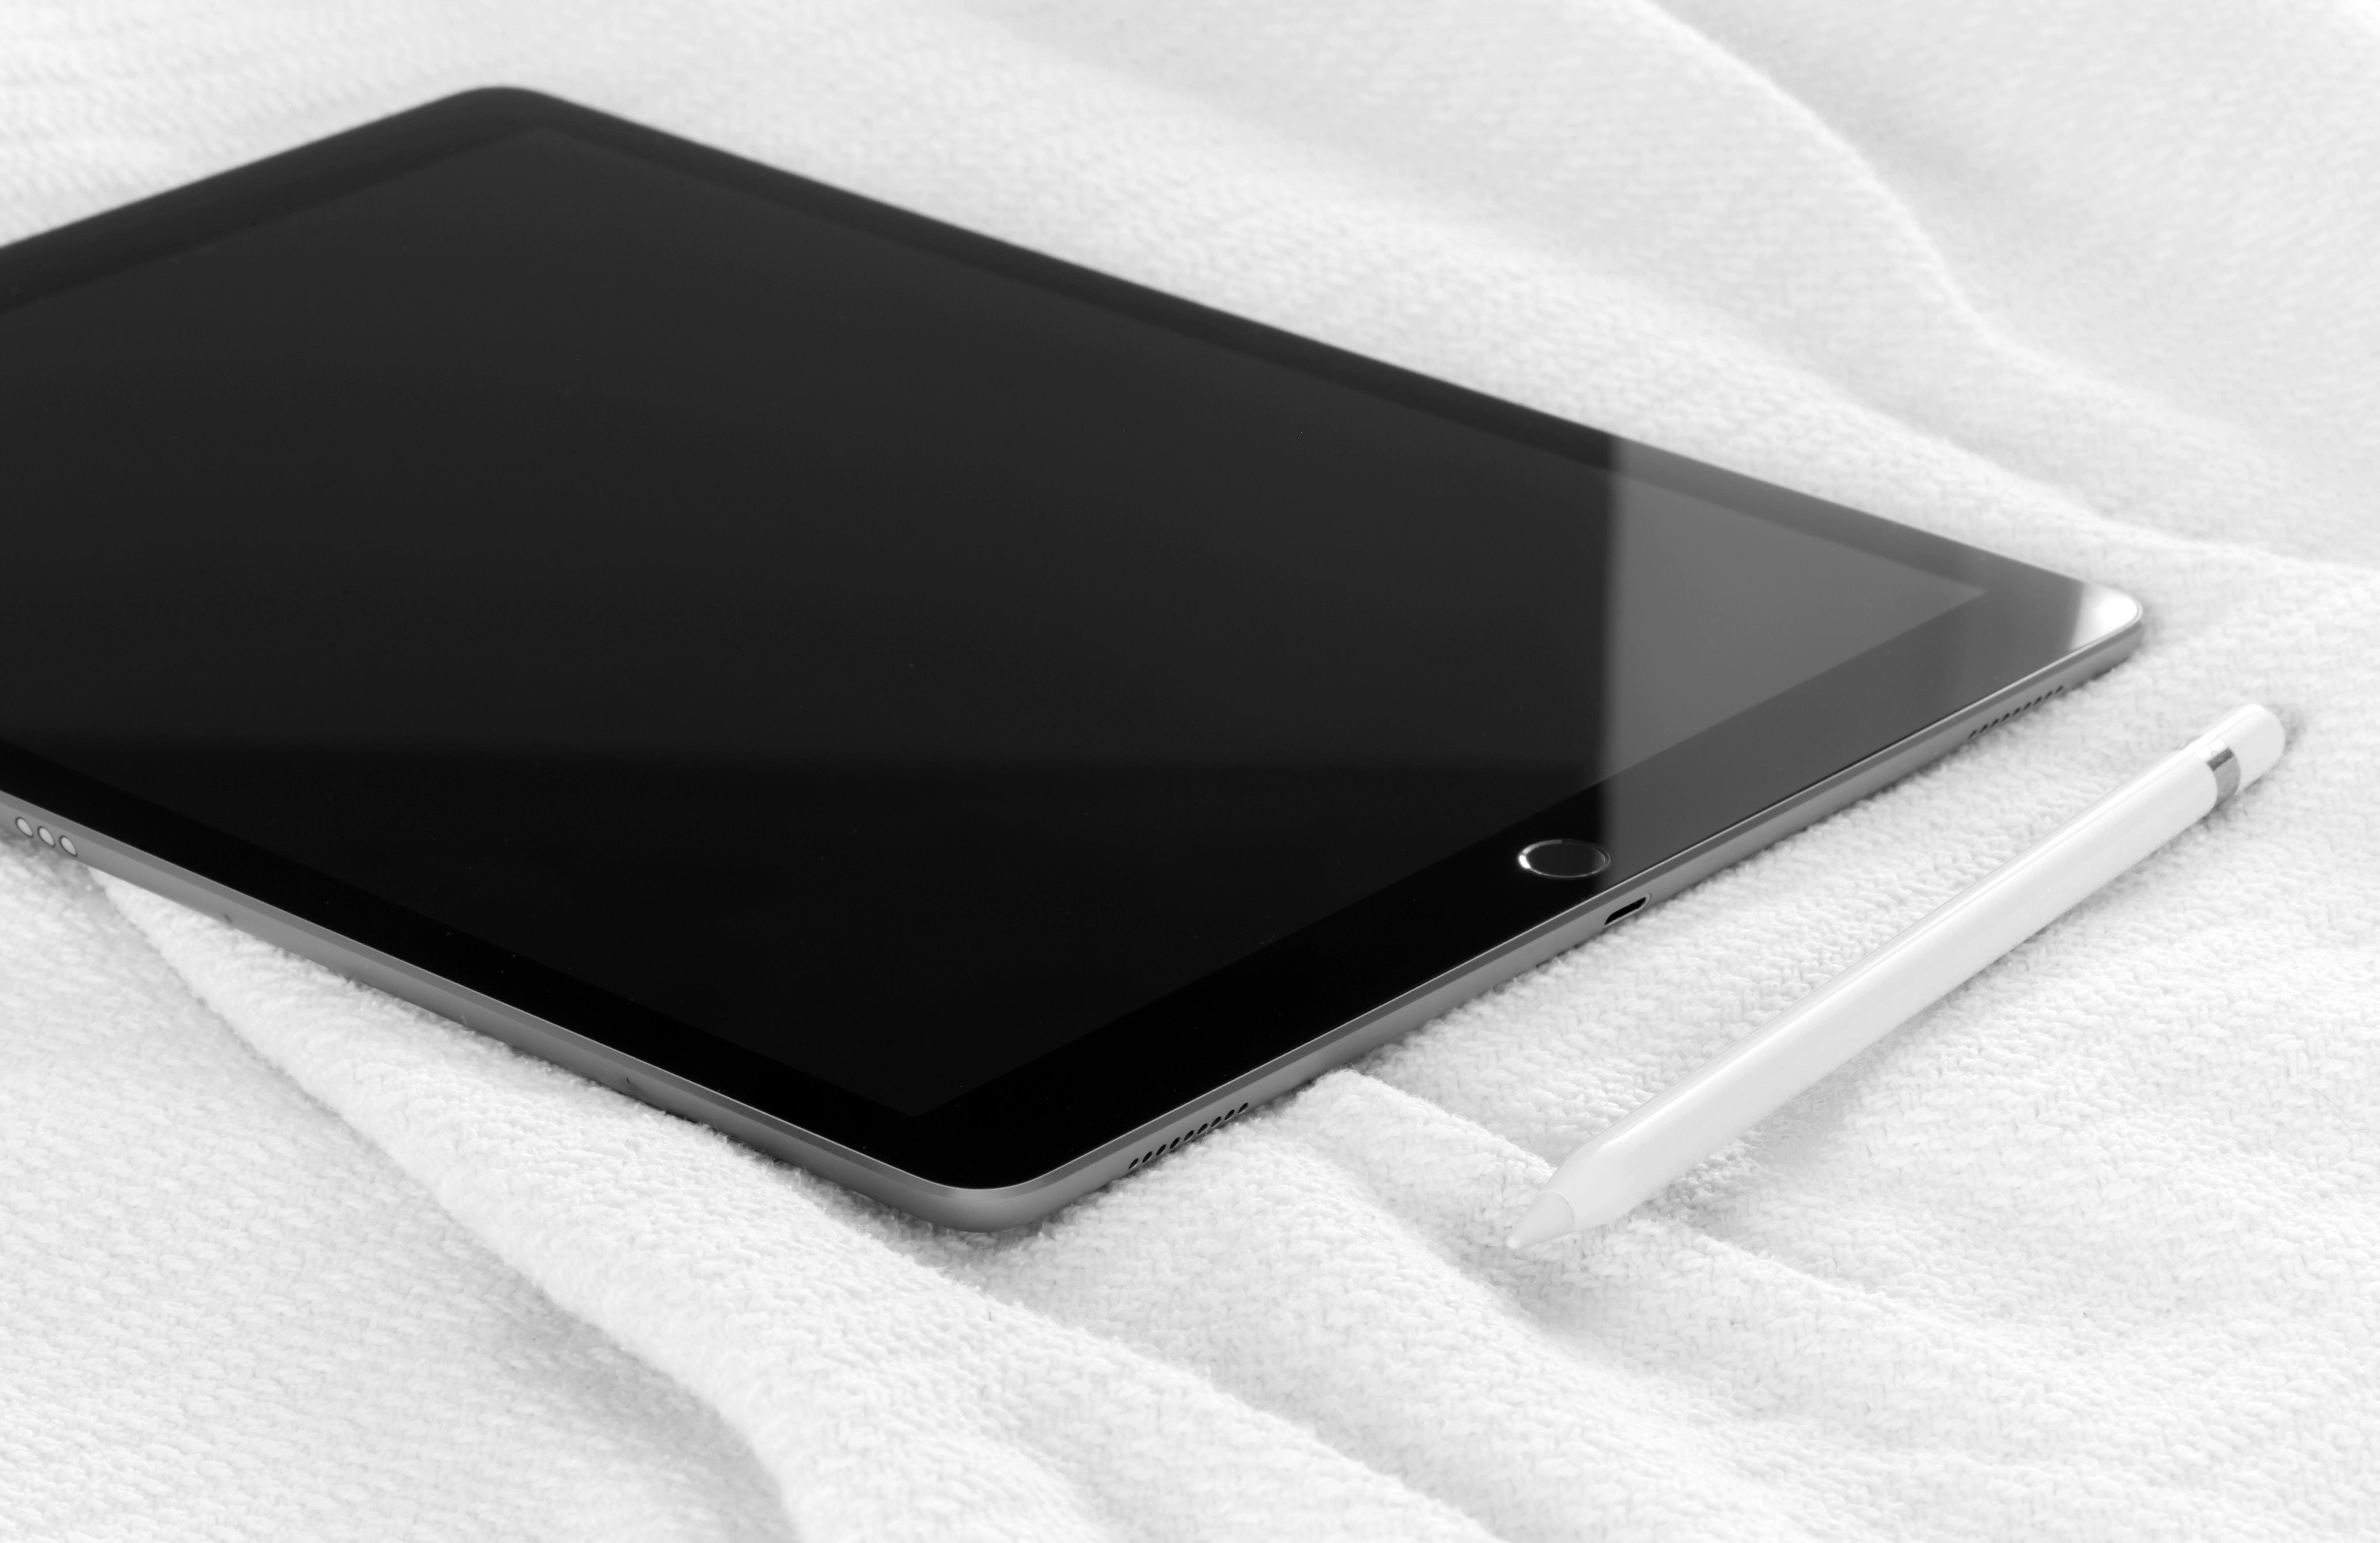
black, white, gadget, ipad, electronic device, technology, communication device, tablet computer, electronics, table, portable communications device, black and white